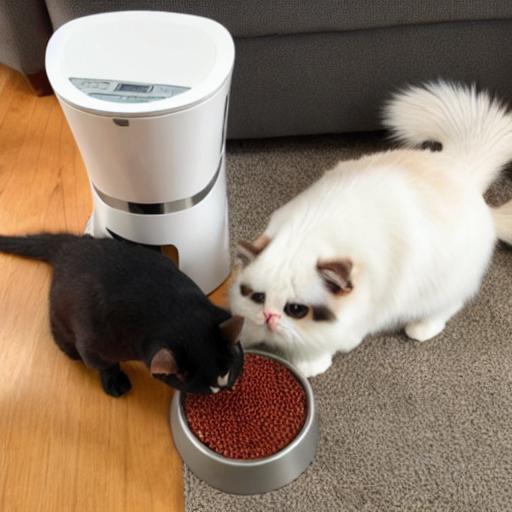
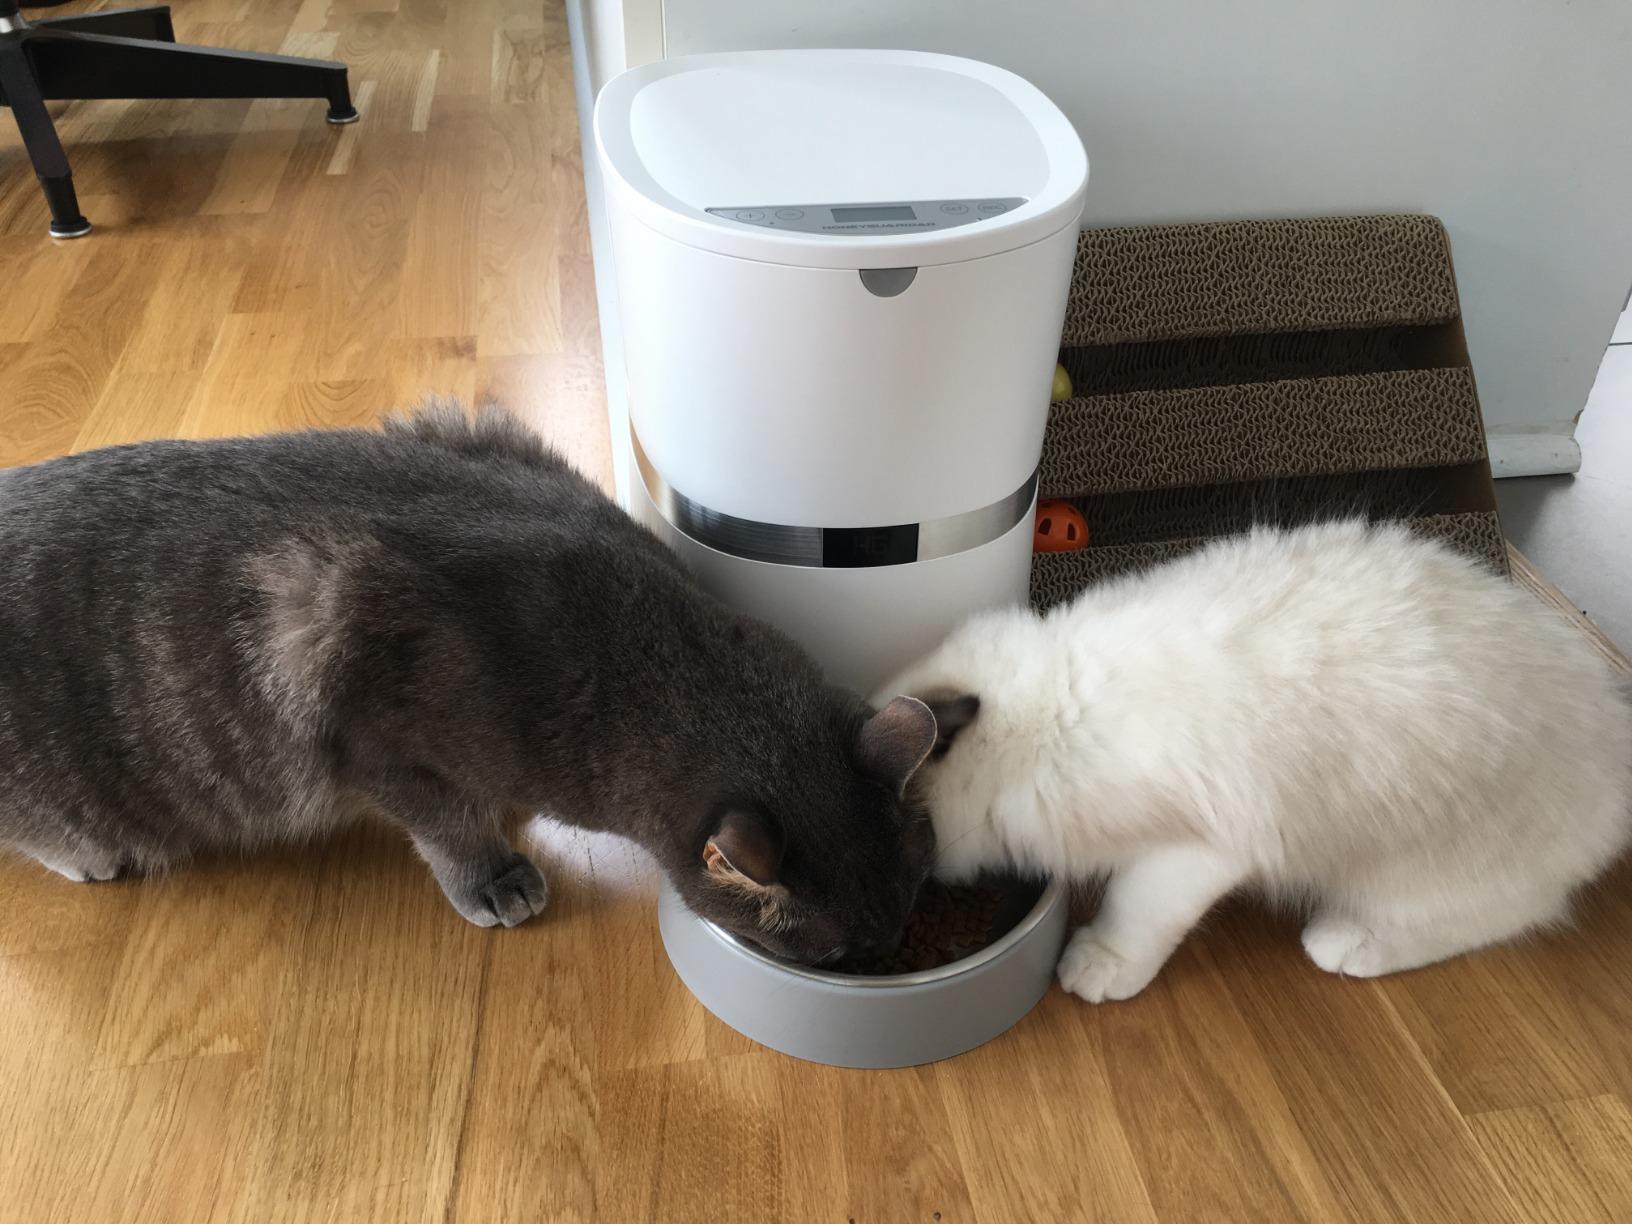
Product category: items_feeder
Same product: no